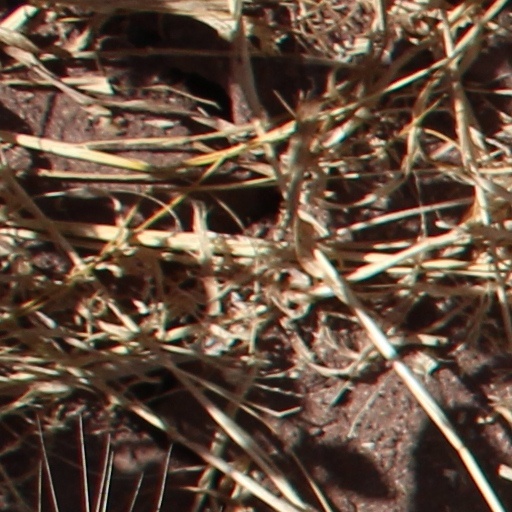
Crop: wheat